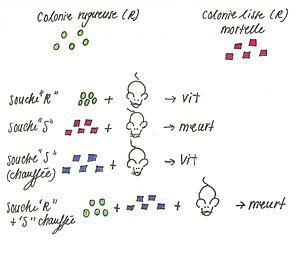
Schéma présentant l'histoire génétique des colonies et souches issues des colonies.
L'histoire de la génétique retrace l'émergence et la progression de la science de l'hérédité, à travers plusieurs scientifiques et découvertes qui ont permis son avancement. Apparue au XIXᵉ siècle avec les travaux de Gregor Mendel, la génétique connaît un essor important à partir de la fin du XIXᵉ siècle ainsi qu'au cours du XXᵉ siècle.